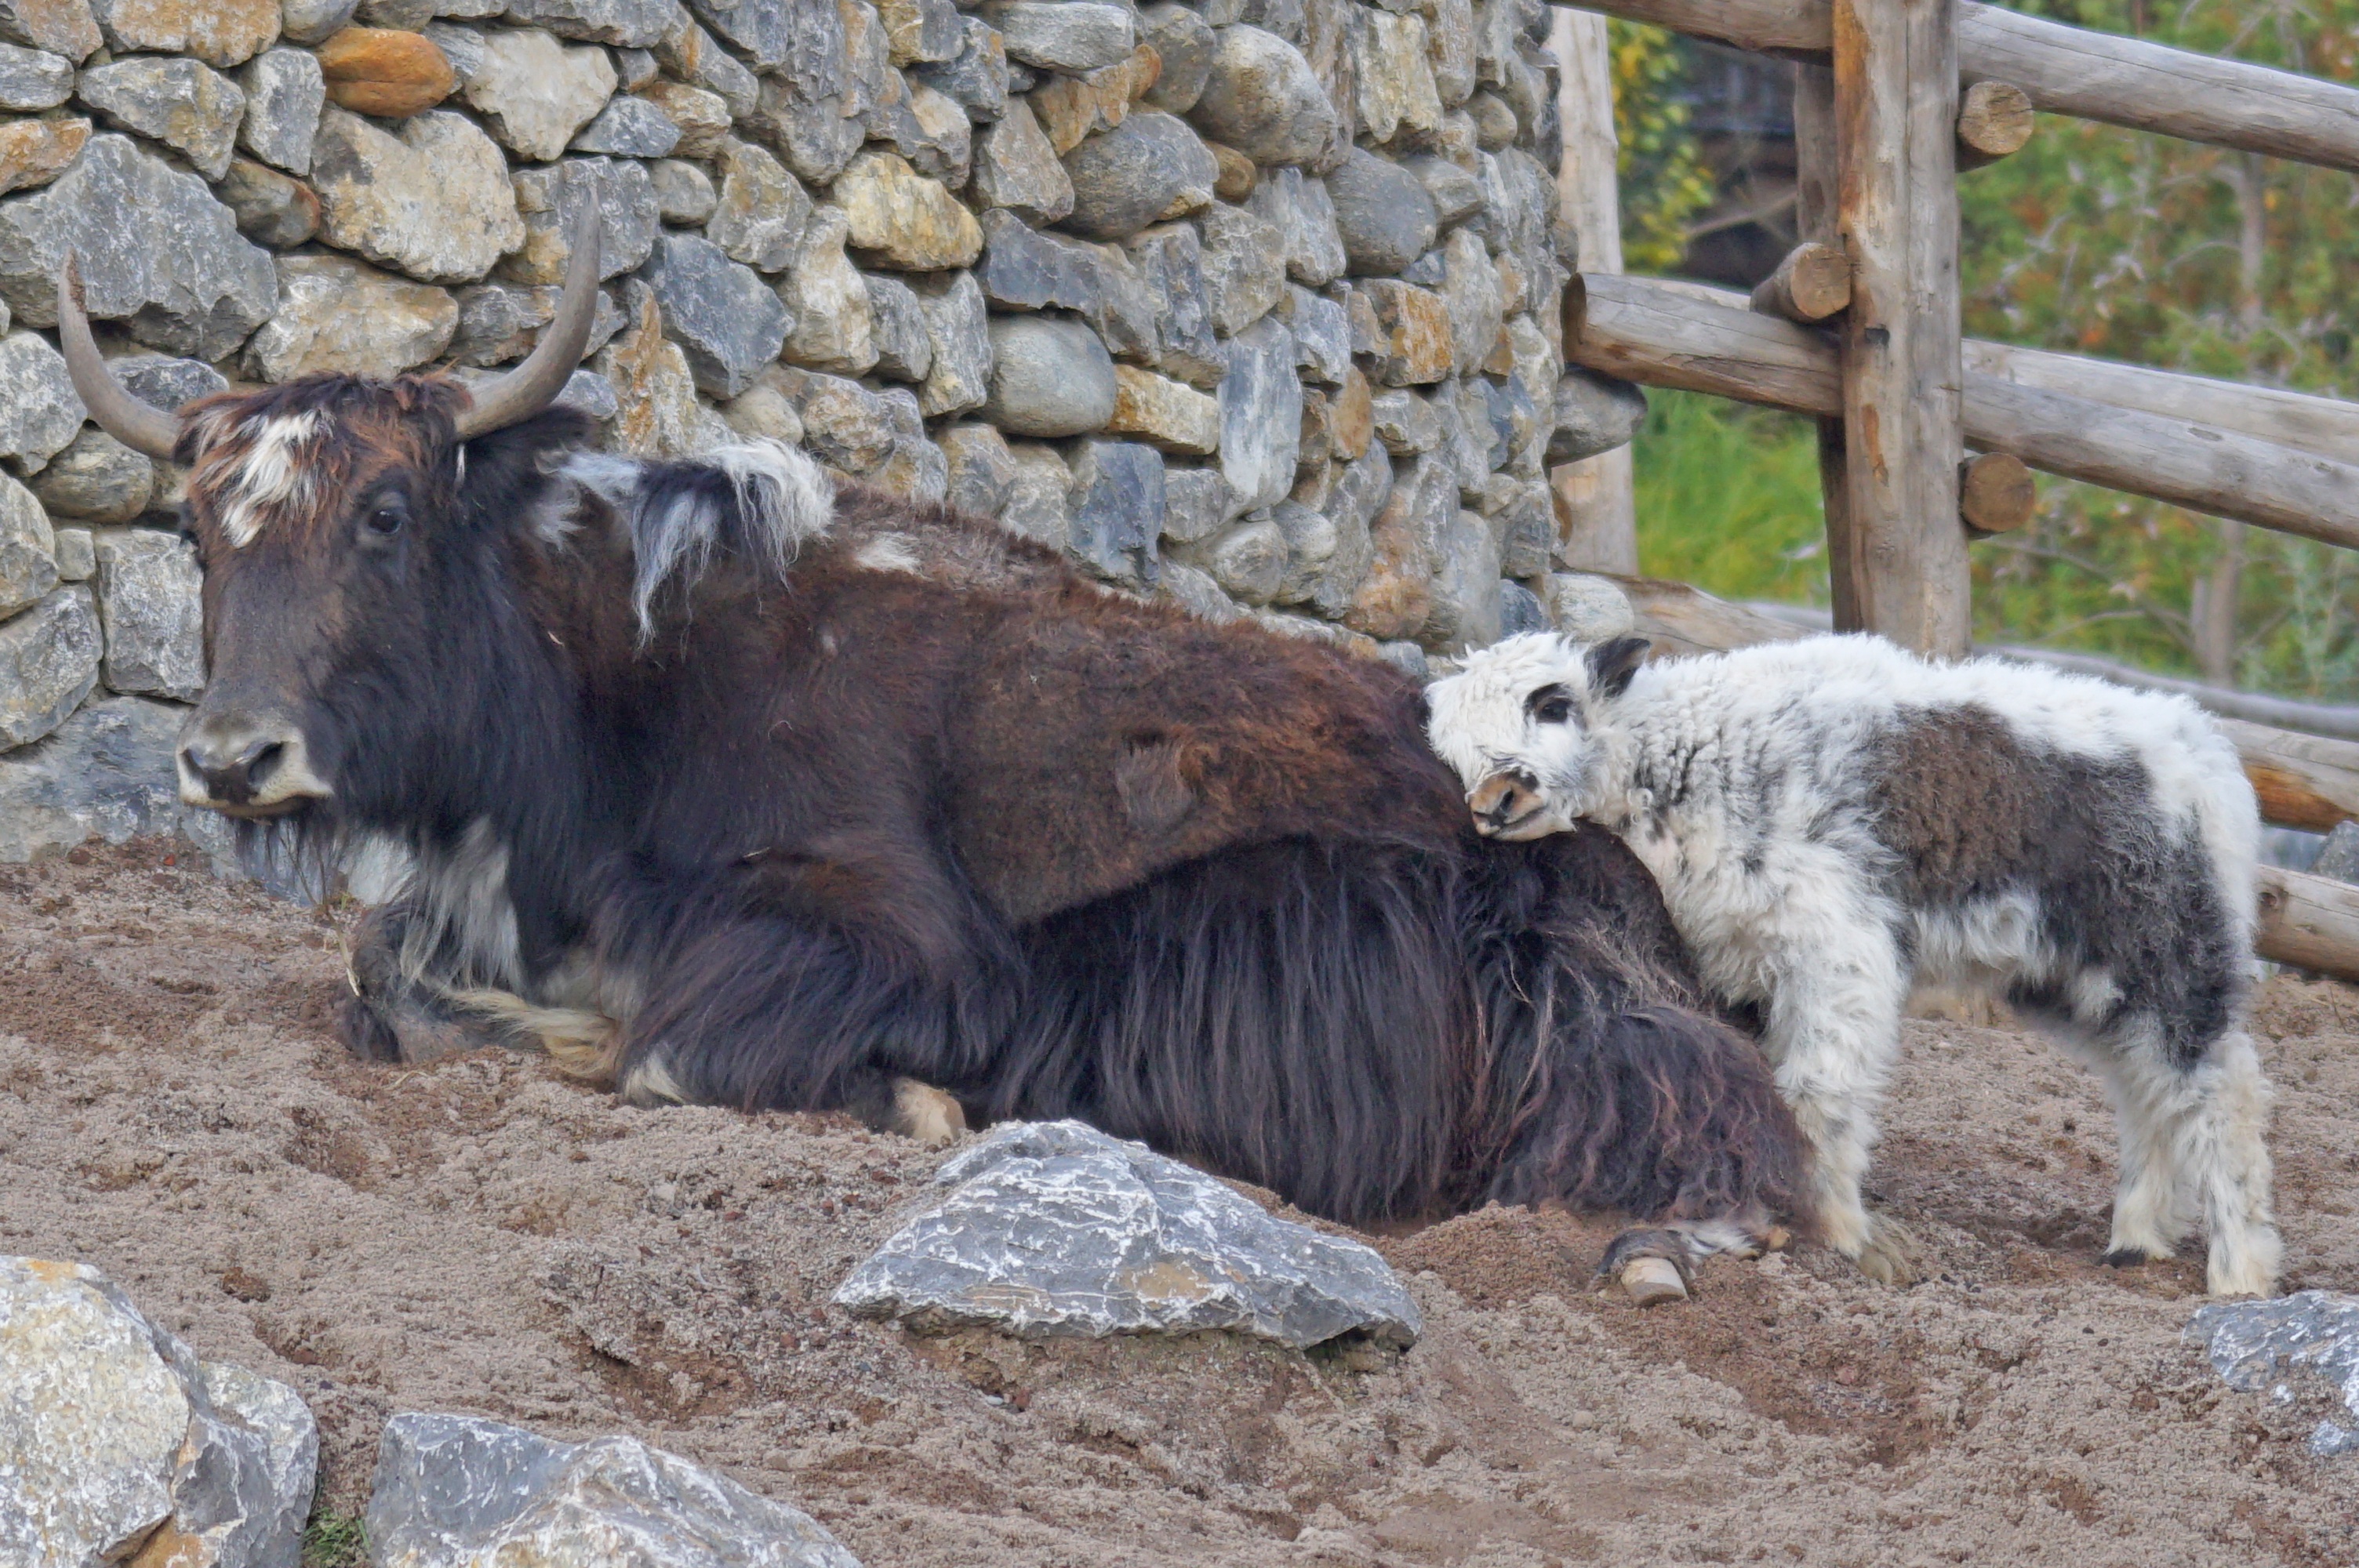
wildlife, zoo, horn, herd, sheep, mammal, beef, fauna, mountain goat, goats, sheeps, yak, mongolia, young animal, himalayas, cattle like mammal, cow goat family, muskox